Sabine Lisicki

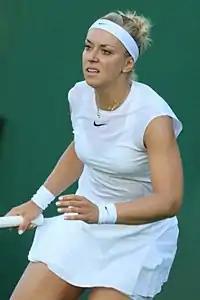
Lisicki at the 2017 Wimbledon Championships

Lisicki began on clay in Stuttgart and was handed her first career double bagel loss to Zarina Diyas in the first round. This followed with another first round exit at the Madrid Open to CoCo Vandeweghe. Lisicki then played at the Internazionali BNL d'Italia and picked up her first clay win by beating Sloane Stephens before losing to Timea Bacsinszky in straight sets. She then played at the Nuremberg Cup and lost in the second round to Lara Arruabarrena in three sets despite having a match point in the third set. Lisicki then played at the French Open as the 20th seed. She beat Monica Puig in the first round in straight sets. In the second round, after winning the first set, her opponent Daria Gavrilova retired, allowing Lisicki to advance to the third round, where she was defeated by eventual finalist, Lucie Šafářová in straight sets.